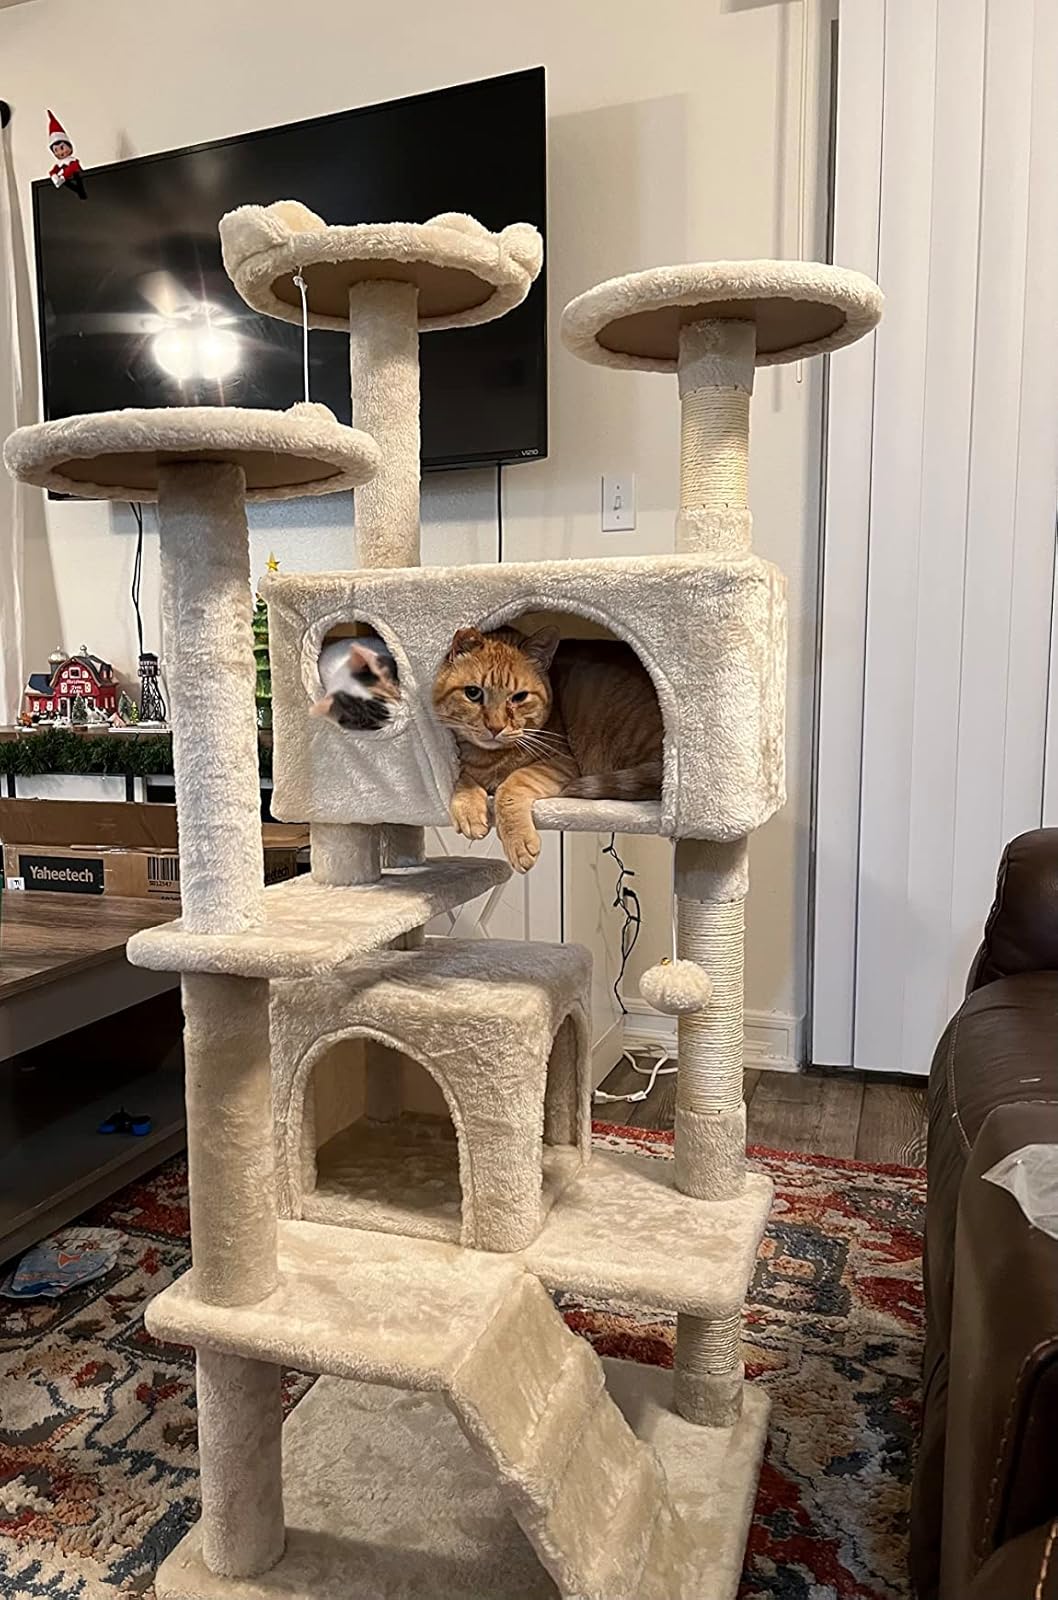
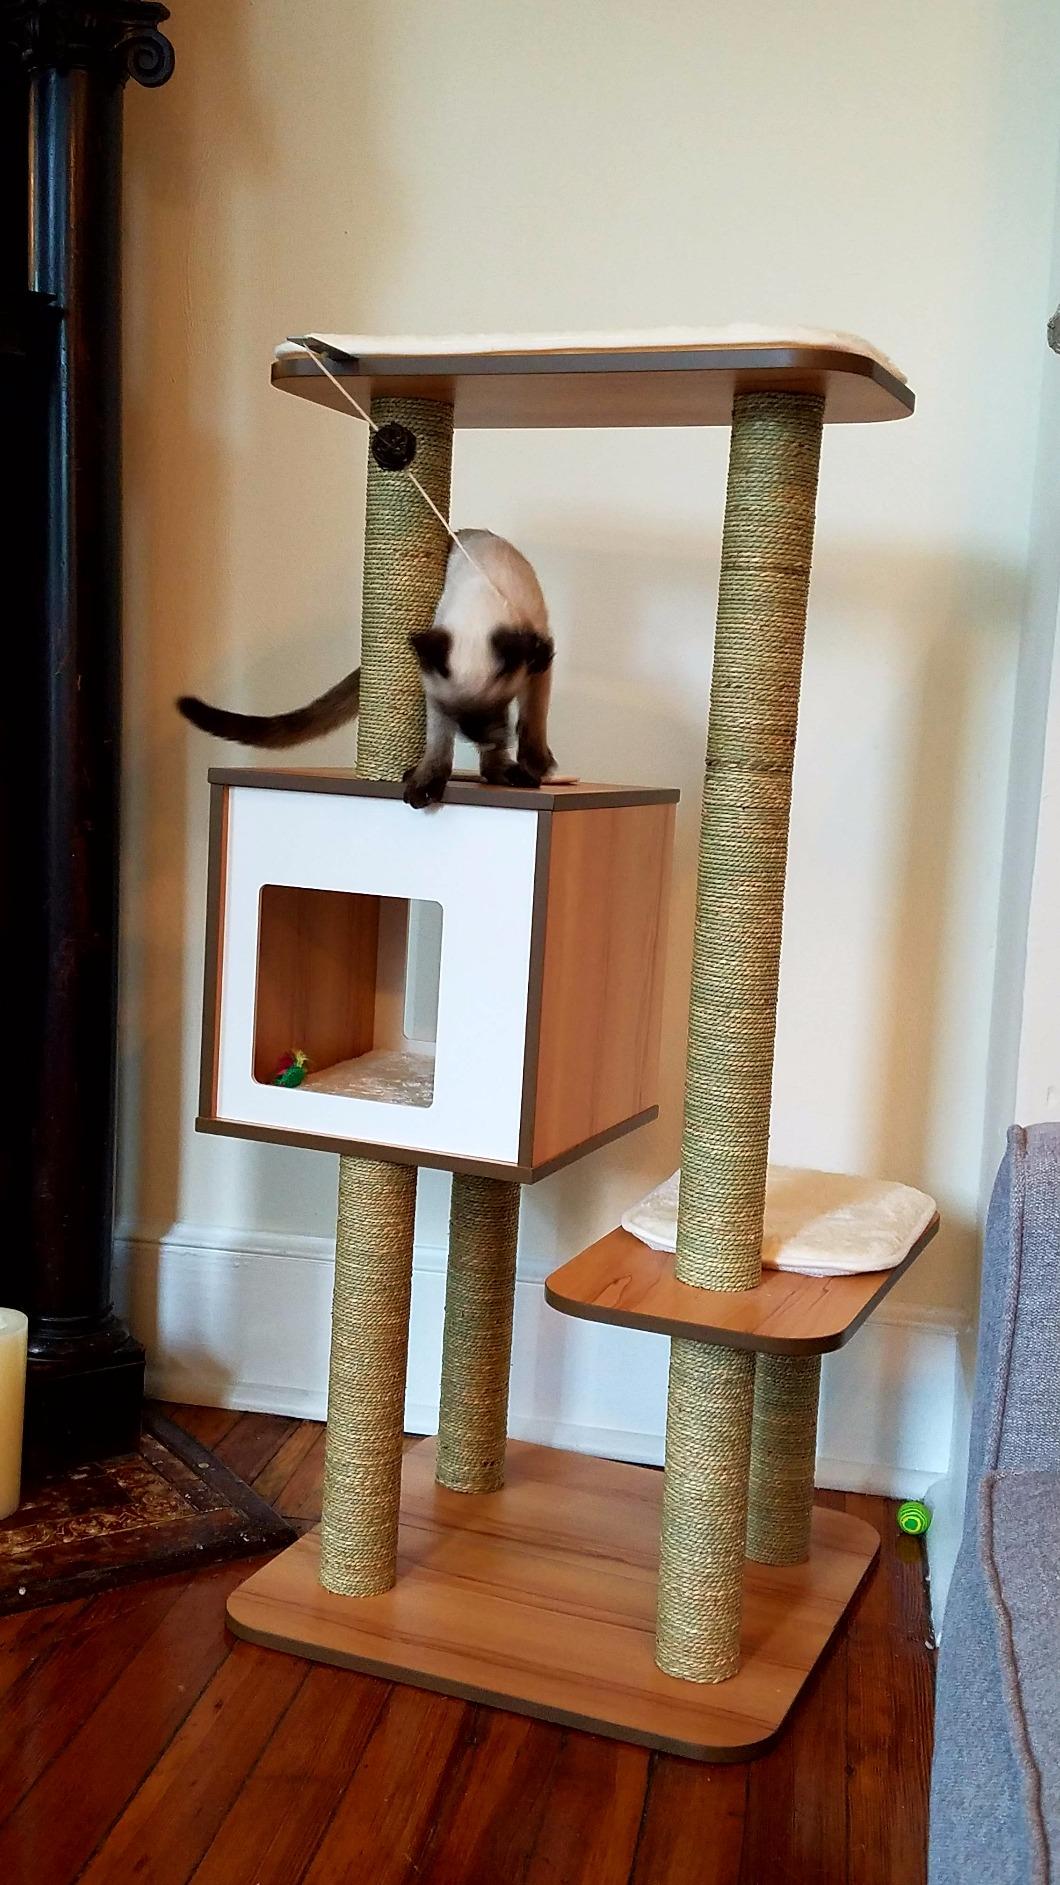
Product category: items_cat tree
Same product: no